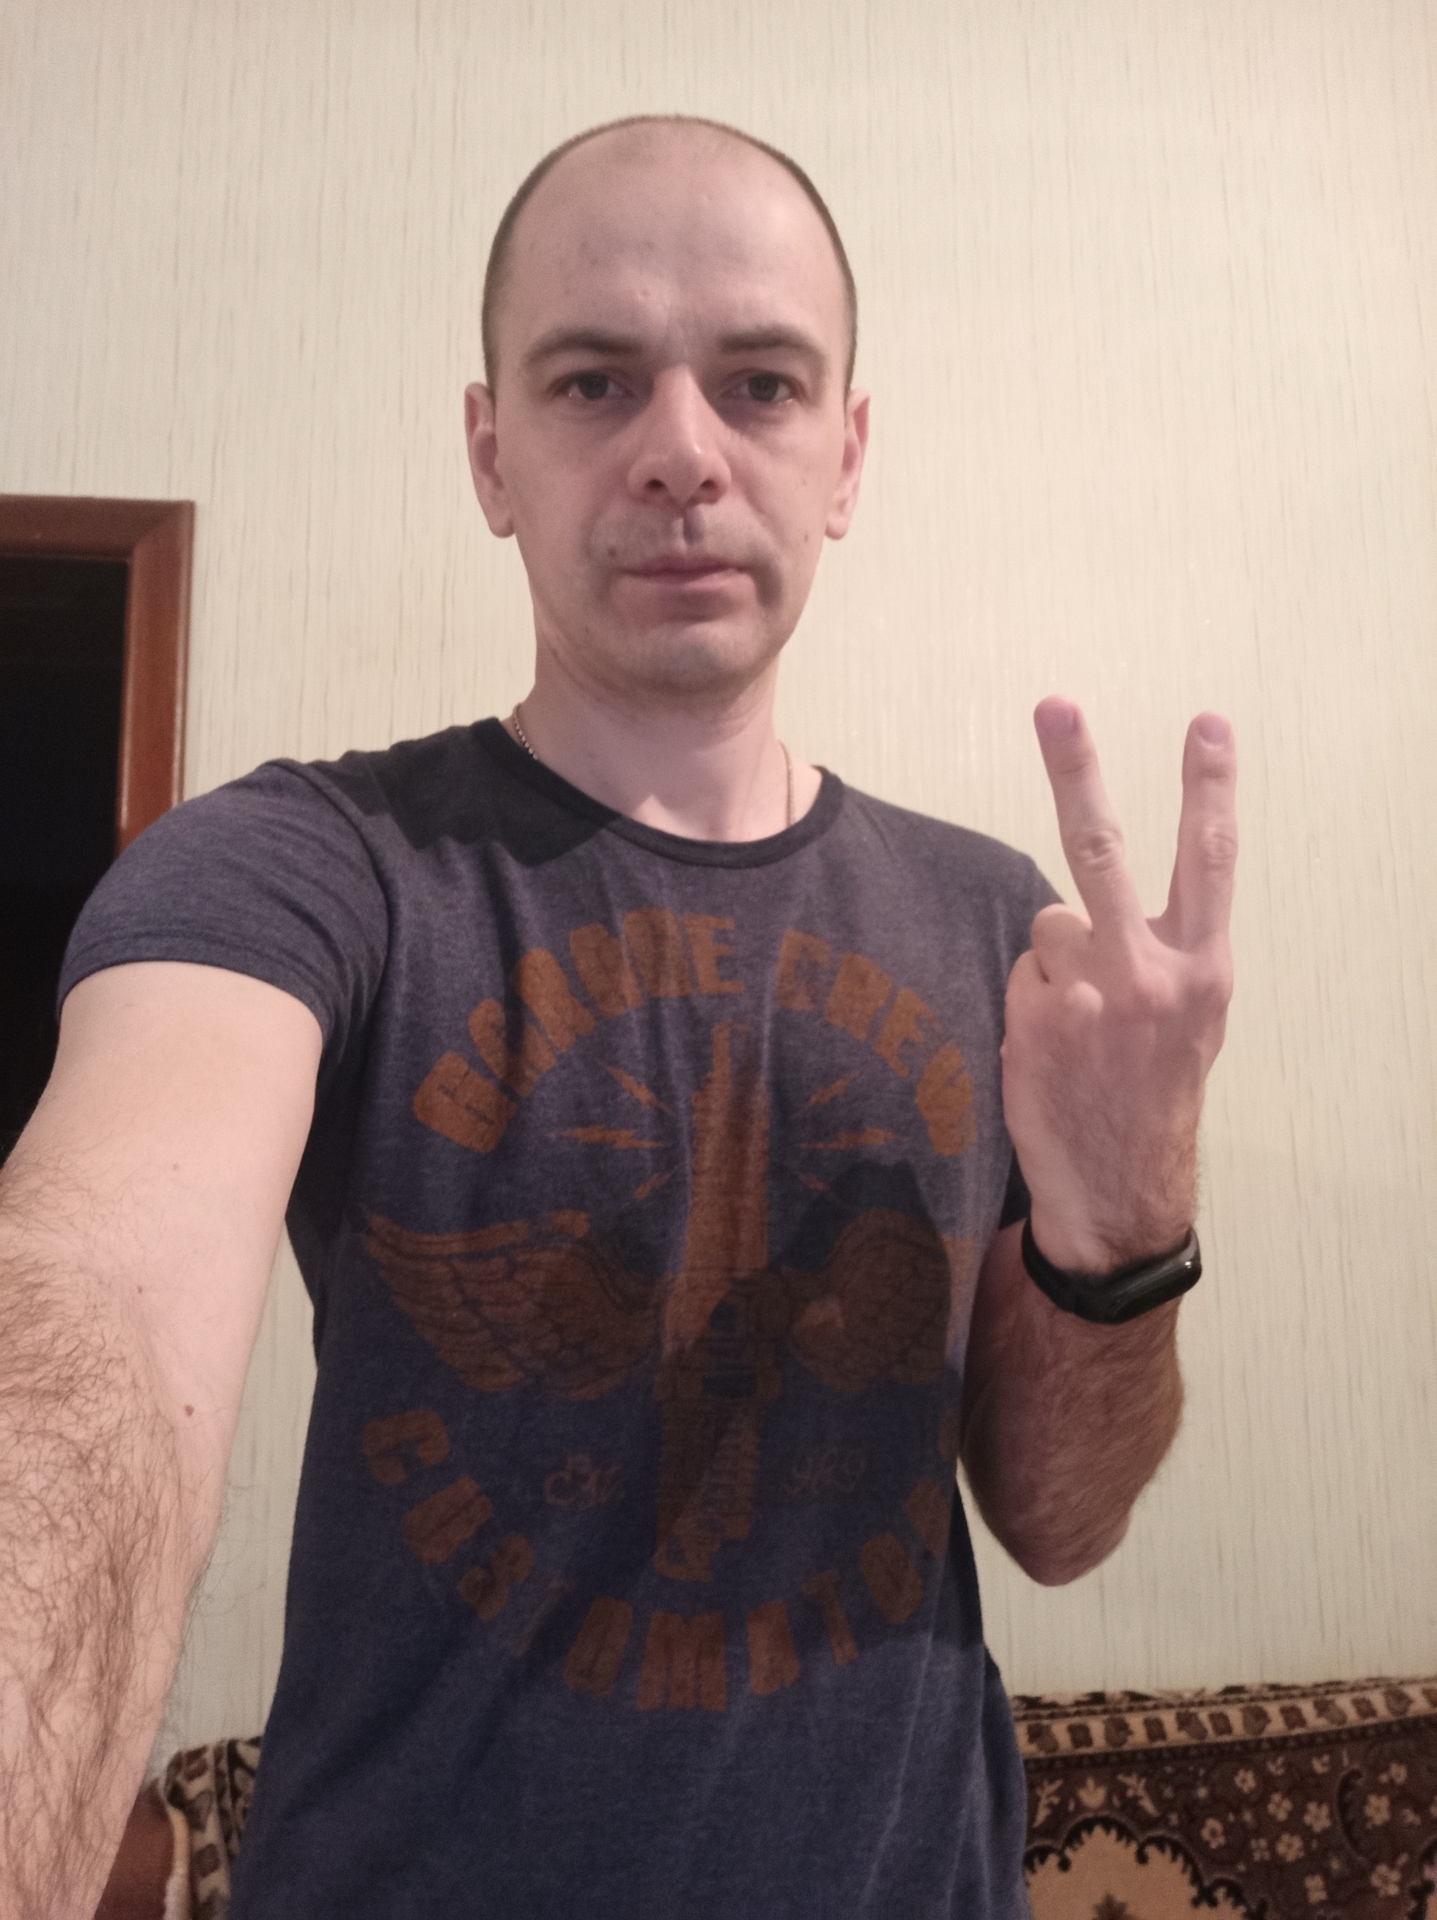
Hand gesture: peace_inverted